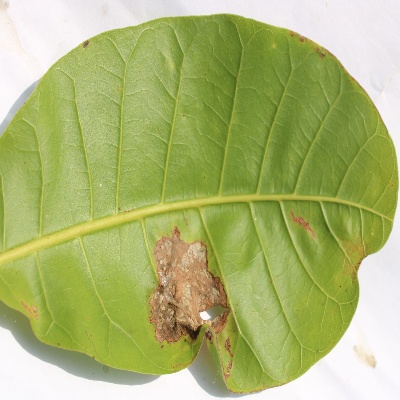
Crop: Cashew
Condition: anthracnose